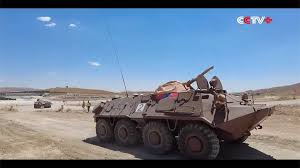
Label: BTR